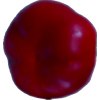
Label: red_pepper